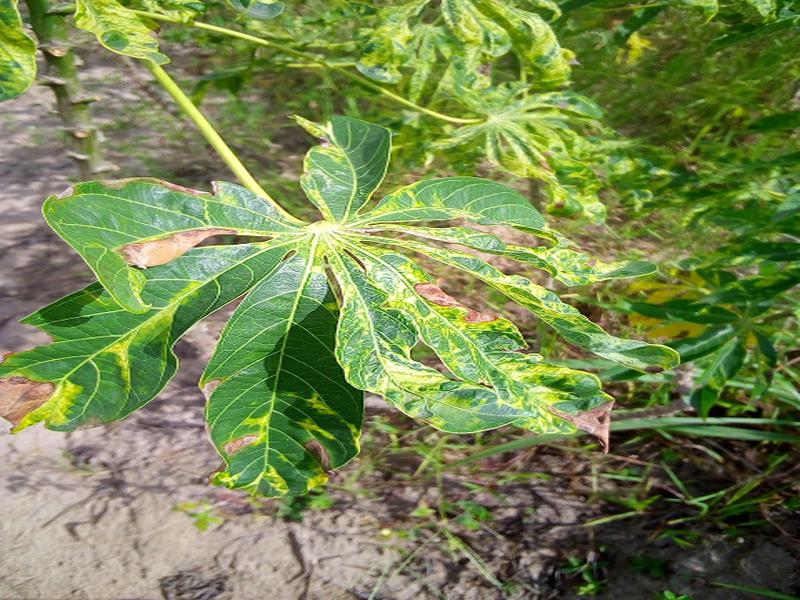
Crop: cassava
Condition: mosaic_disease